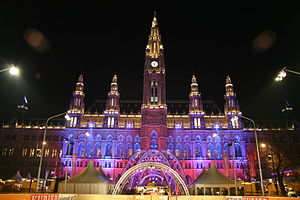
Wien Rådhus
Wien Rådhus med Wiener Eistraum ved nattetid
Wien Rådhus huser Wiens borgmester og kommunerådet. Kommunerådet i Wien fungerer også som Wiens landdag.